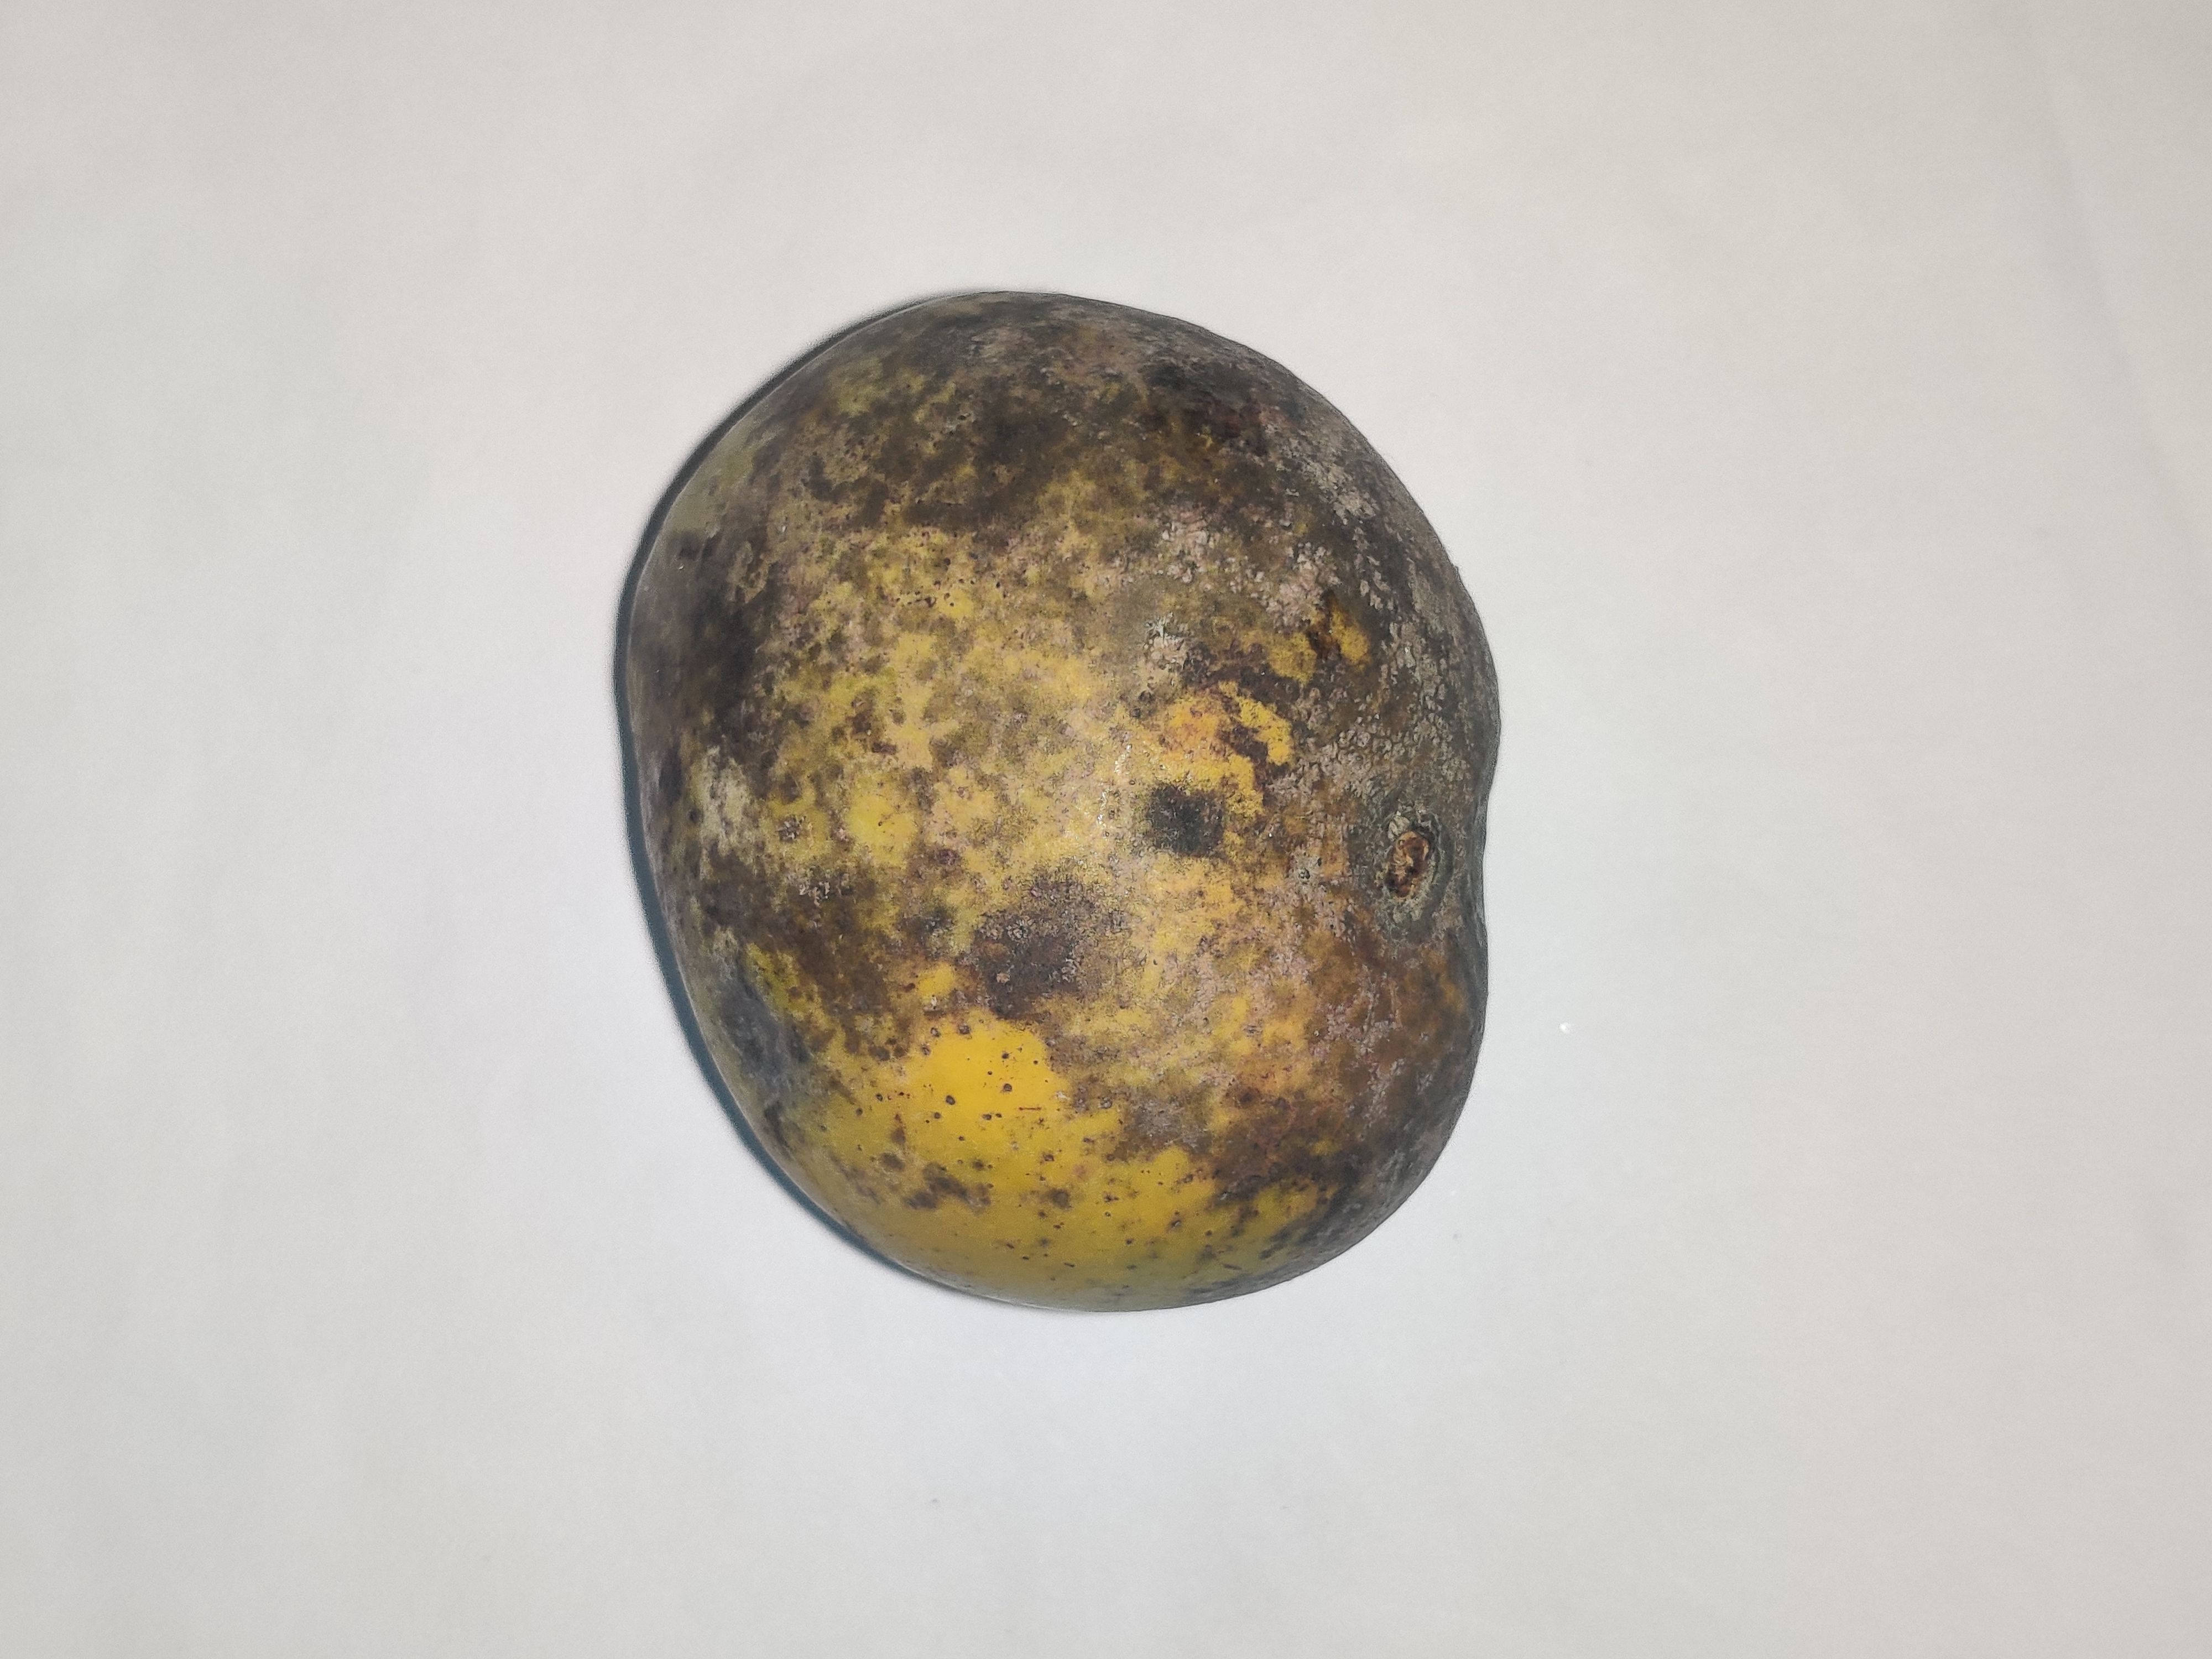
Fruit: mango
Grade: 3rd-grade